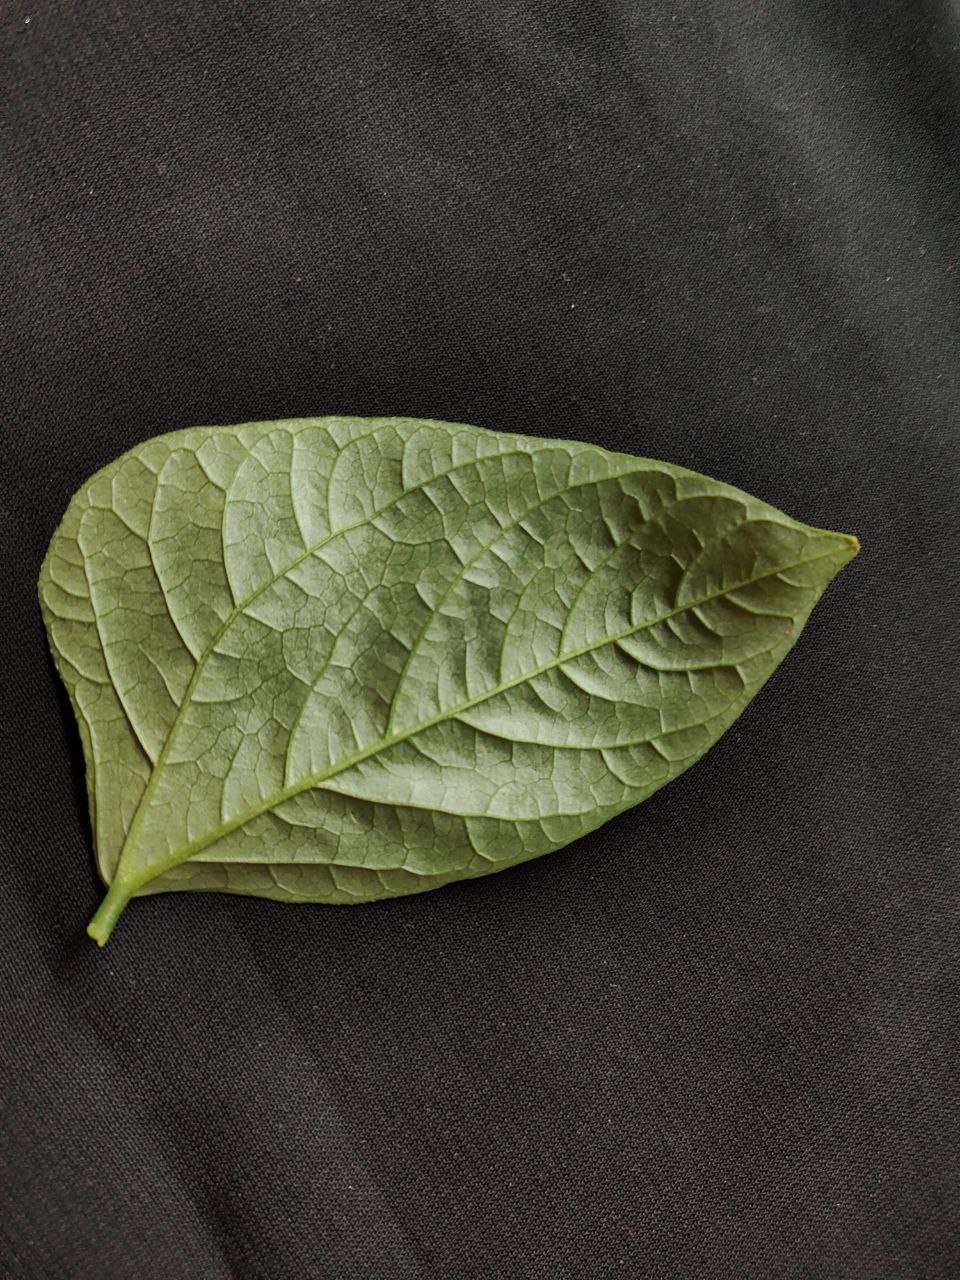
Crop: cowpea
Leaf condition: Fresh Leaf